Clyde Kruskal

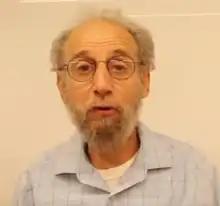
Kruskal in September 2019

Clyde P. Kruskal (born May 25, 1954) is an American computer scientist, working on parallel computing architectures, models, and algorithms. As part of the ultracomputer project, he was one of the inventors of the read–modify–write concept in parallel and distributed computing. He is an associate professor of computer science at the University of Maryland, College Park.